Robert Hall, Baron Roberthall

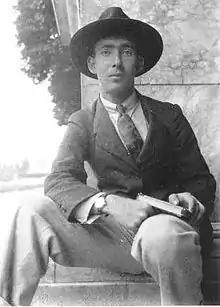
Robert Hall in Versailles while a Rhodes scholar

Robert Lowe Hall, Baron Roberthall (6 March 1901 – 17 September 1988) was an Australian-born economist who served as chief economic advisor to the British government from 1947 to 1961.